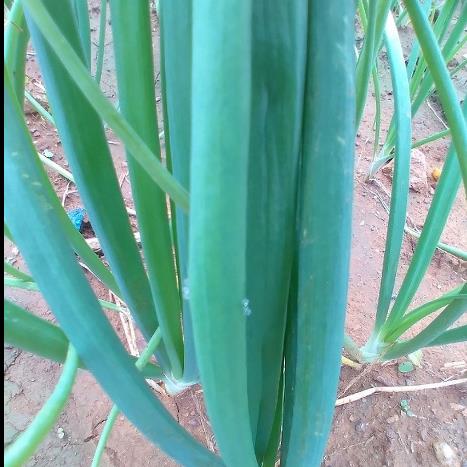
Crop: Onion
Condition: healthy-leaf